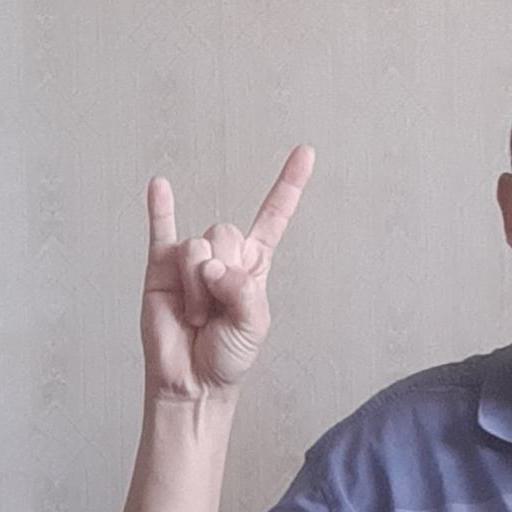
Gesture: rock